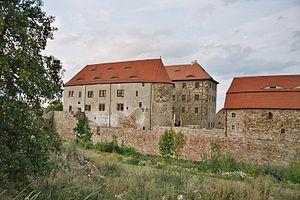
Heldrungen est une ville de Thuringe en Allemagne, dans l'arrondissement de Kyffhäuser.